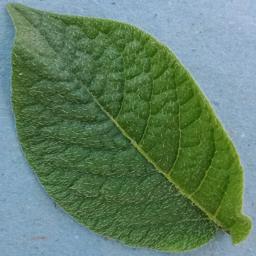
Etiqueta: Sana